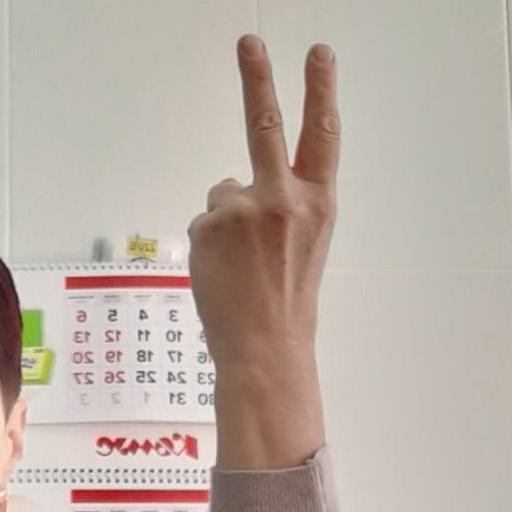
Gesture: peace_inverted